T-Mobile Arena

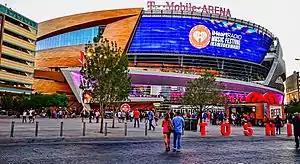
T-Mobile Arena in 2016

T-Mobile Arena is a multi-purpose indoor arena in Paradise, Nevada, United States. Opened on April 6, 2016, it is the home arena of the Vegas Golden Knights of the National Hockey League (NHL). A joint venture between MGM Resorts International and Anschutz Entertainment Group (AEG), T-Mobile Arena is situated on the Las Vegas Strip behind the New York-New York and Park MGM casino hotels. It's been nicknamed "The Fortress".